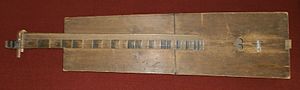
Psalmodikon / Galleri
Et psalmodikon er et musikinstrument som udgøres af en lang, smal resonanskasse med en eller flere strenge udspændt over gribebrættet. Det blev især brugt i Skandinavien i midten af 1800-tallet til støtte for salmesang i skole og hjem.